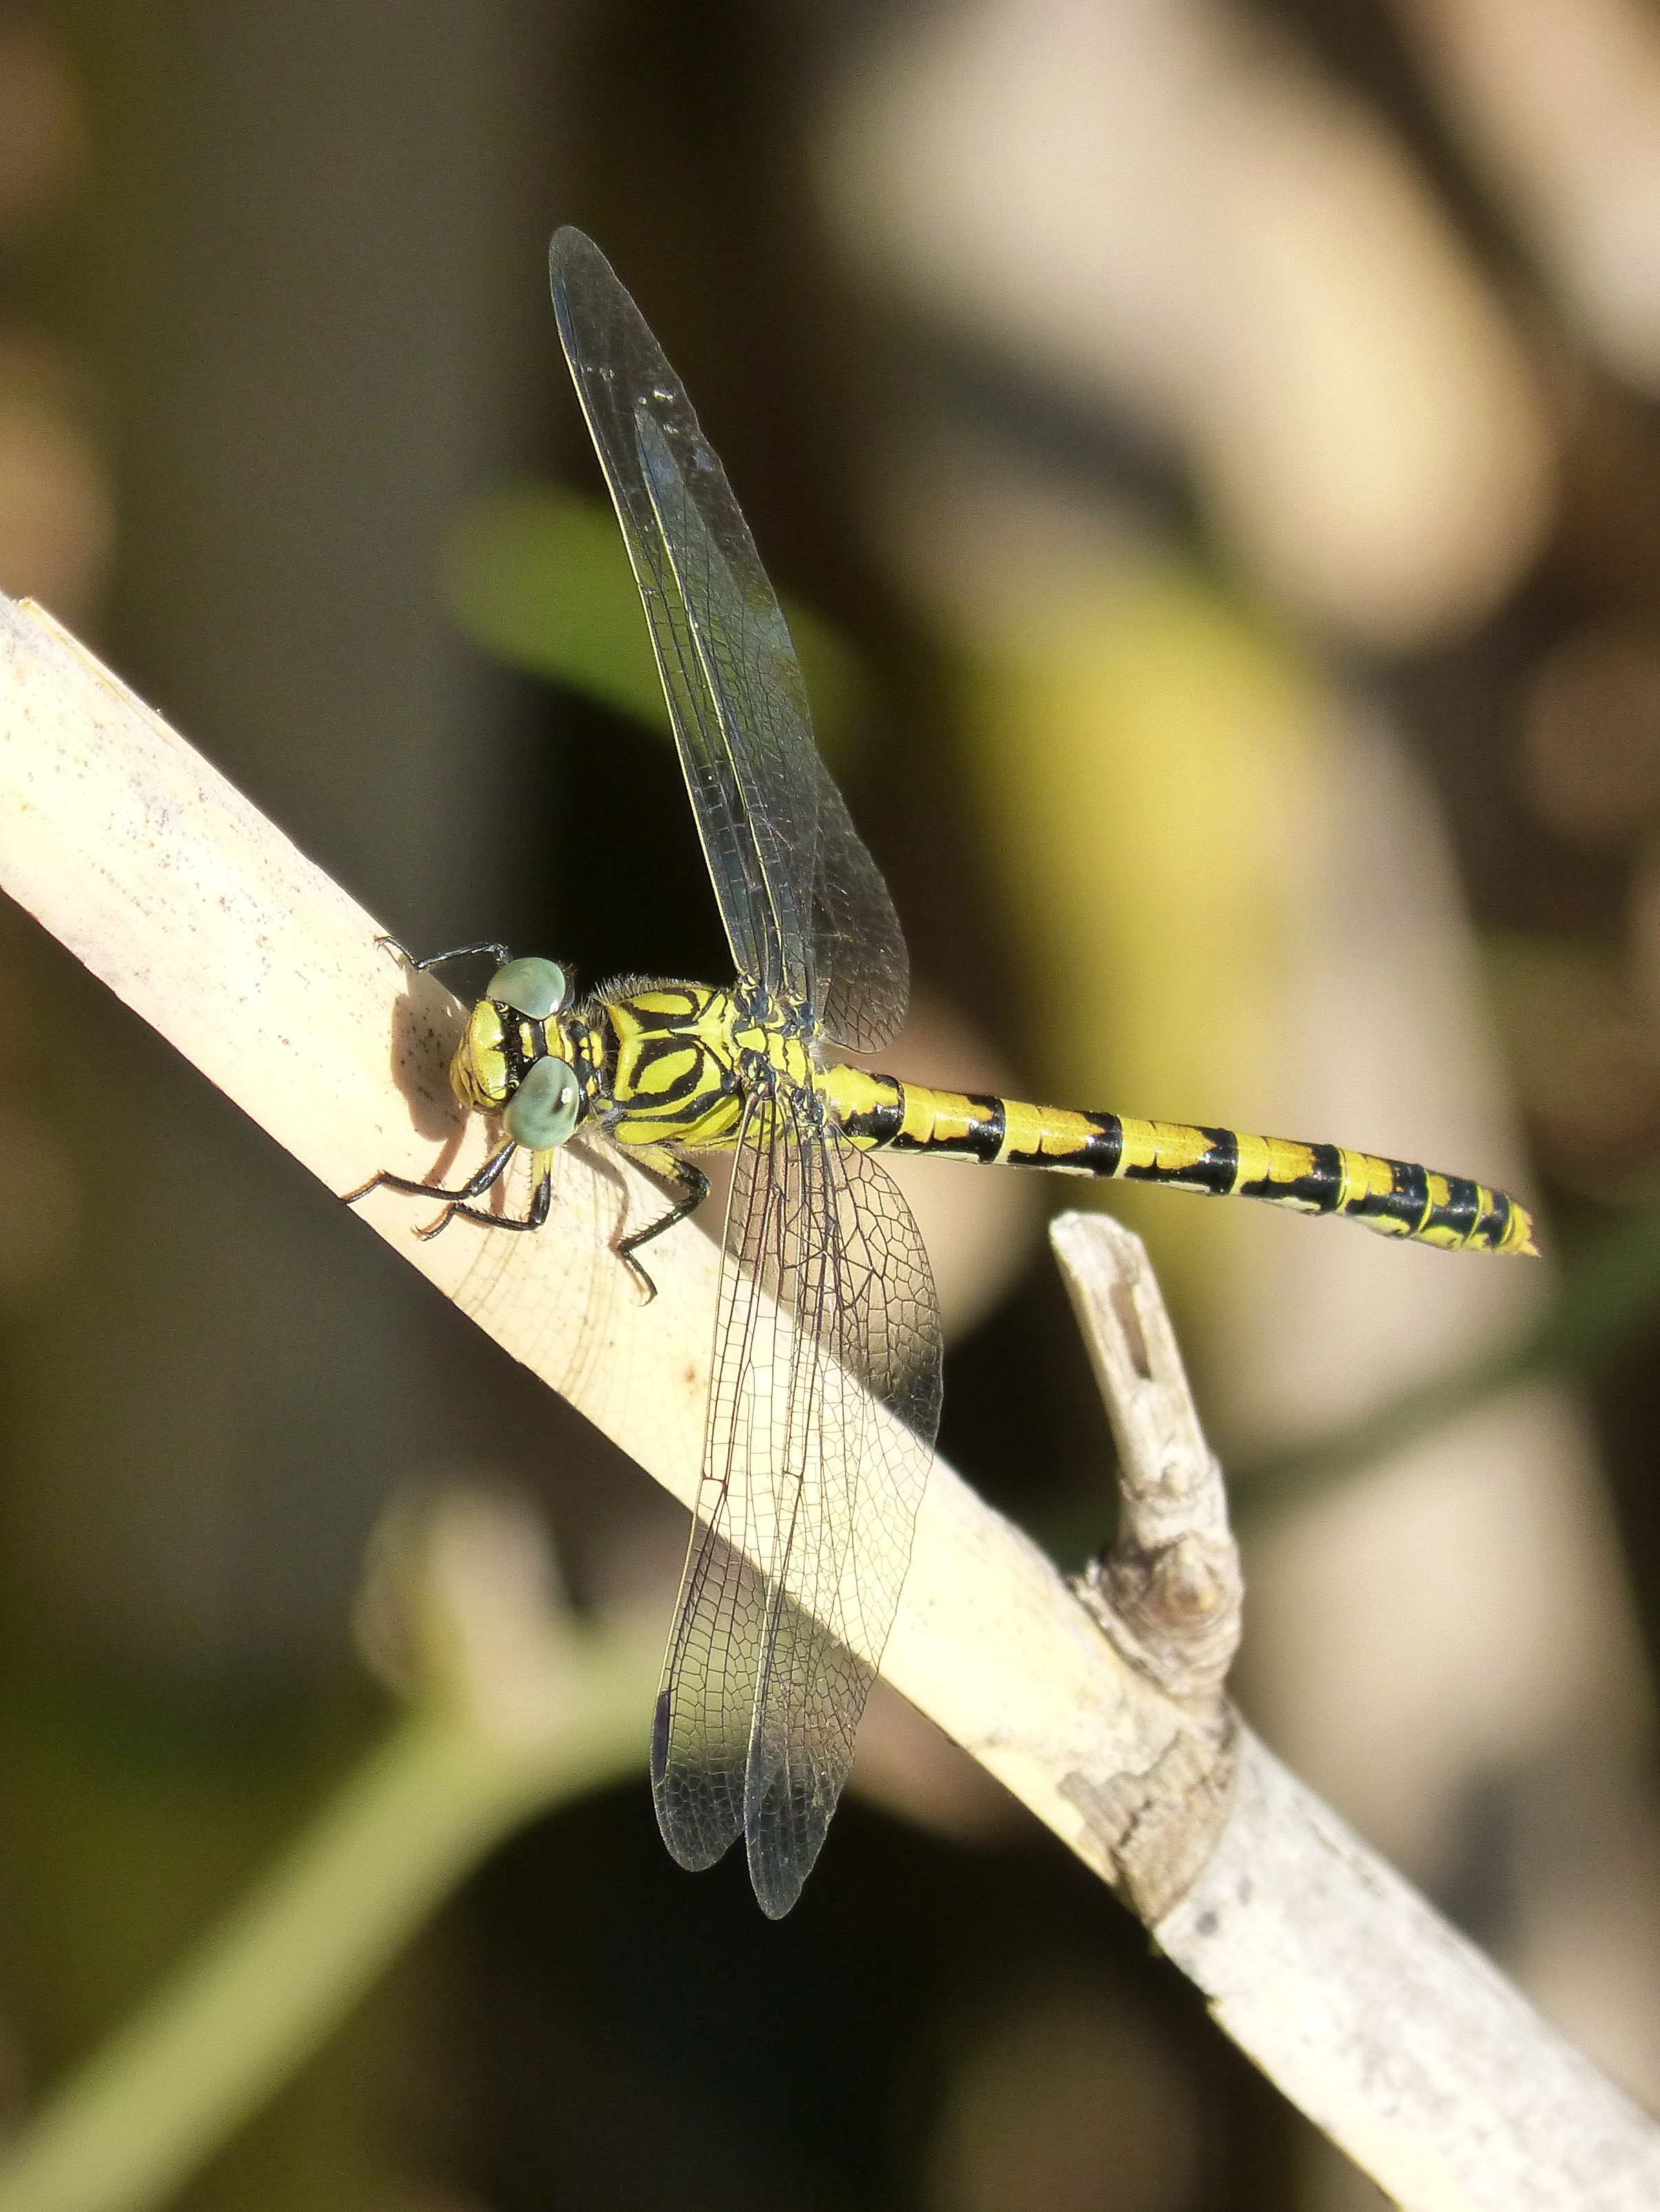
branch, wing, leaf, green, insect, fauna, invertebrate, twig, close up, wings, dragonfly, detail, damselfly, macro photography, arthropod, winged insect, yellow and black, i tiger, plant stem, dragonflies and damseflies, net winged insects